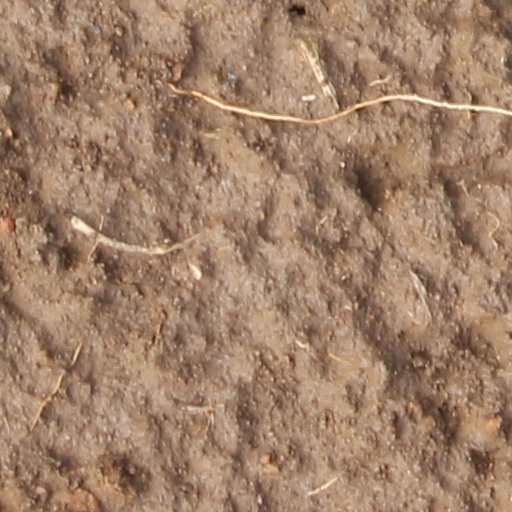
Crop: wheat